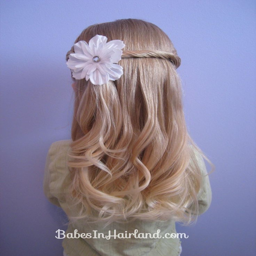
could be used as a hair style